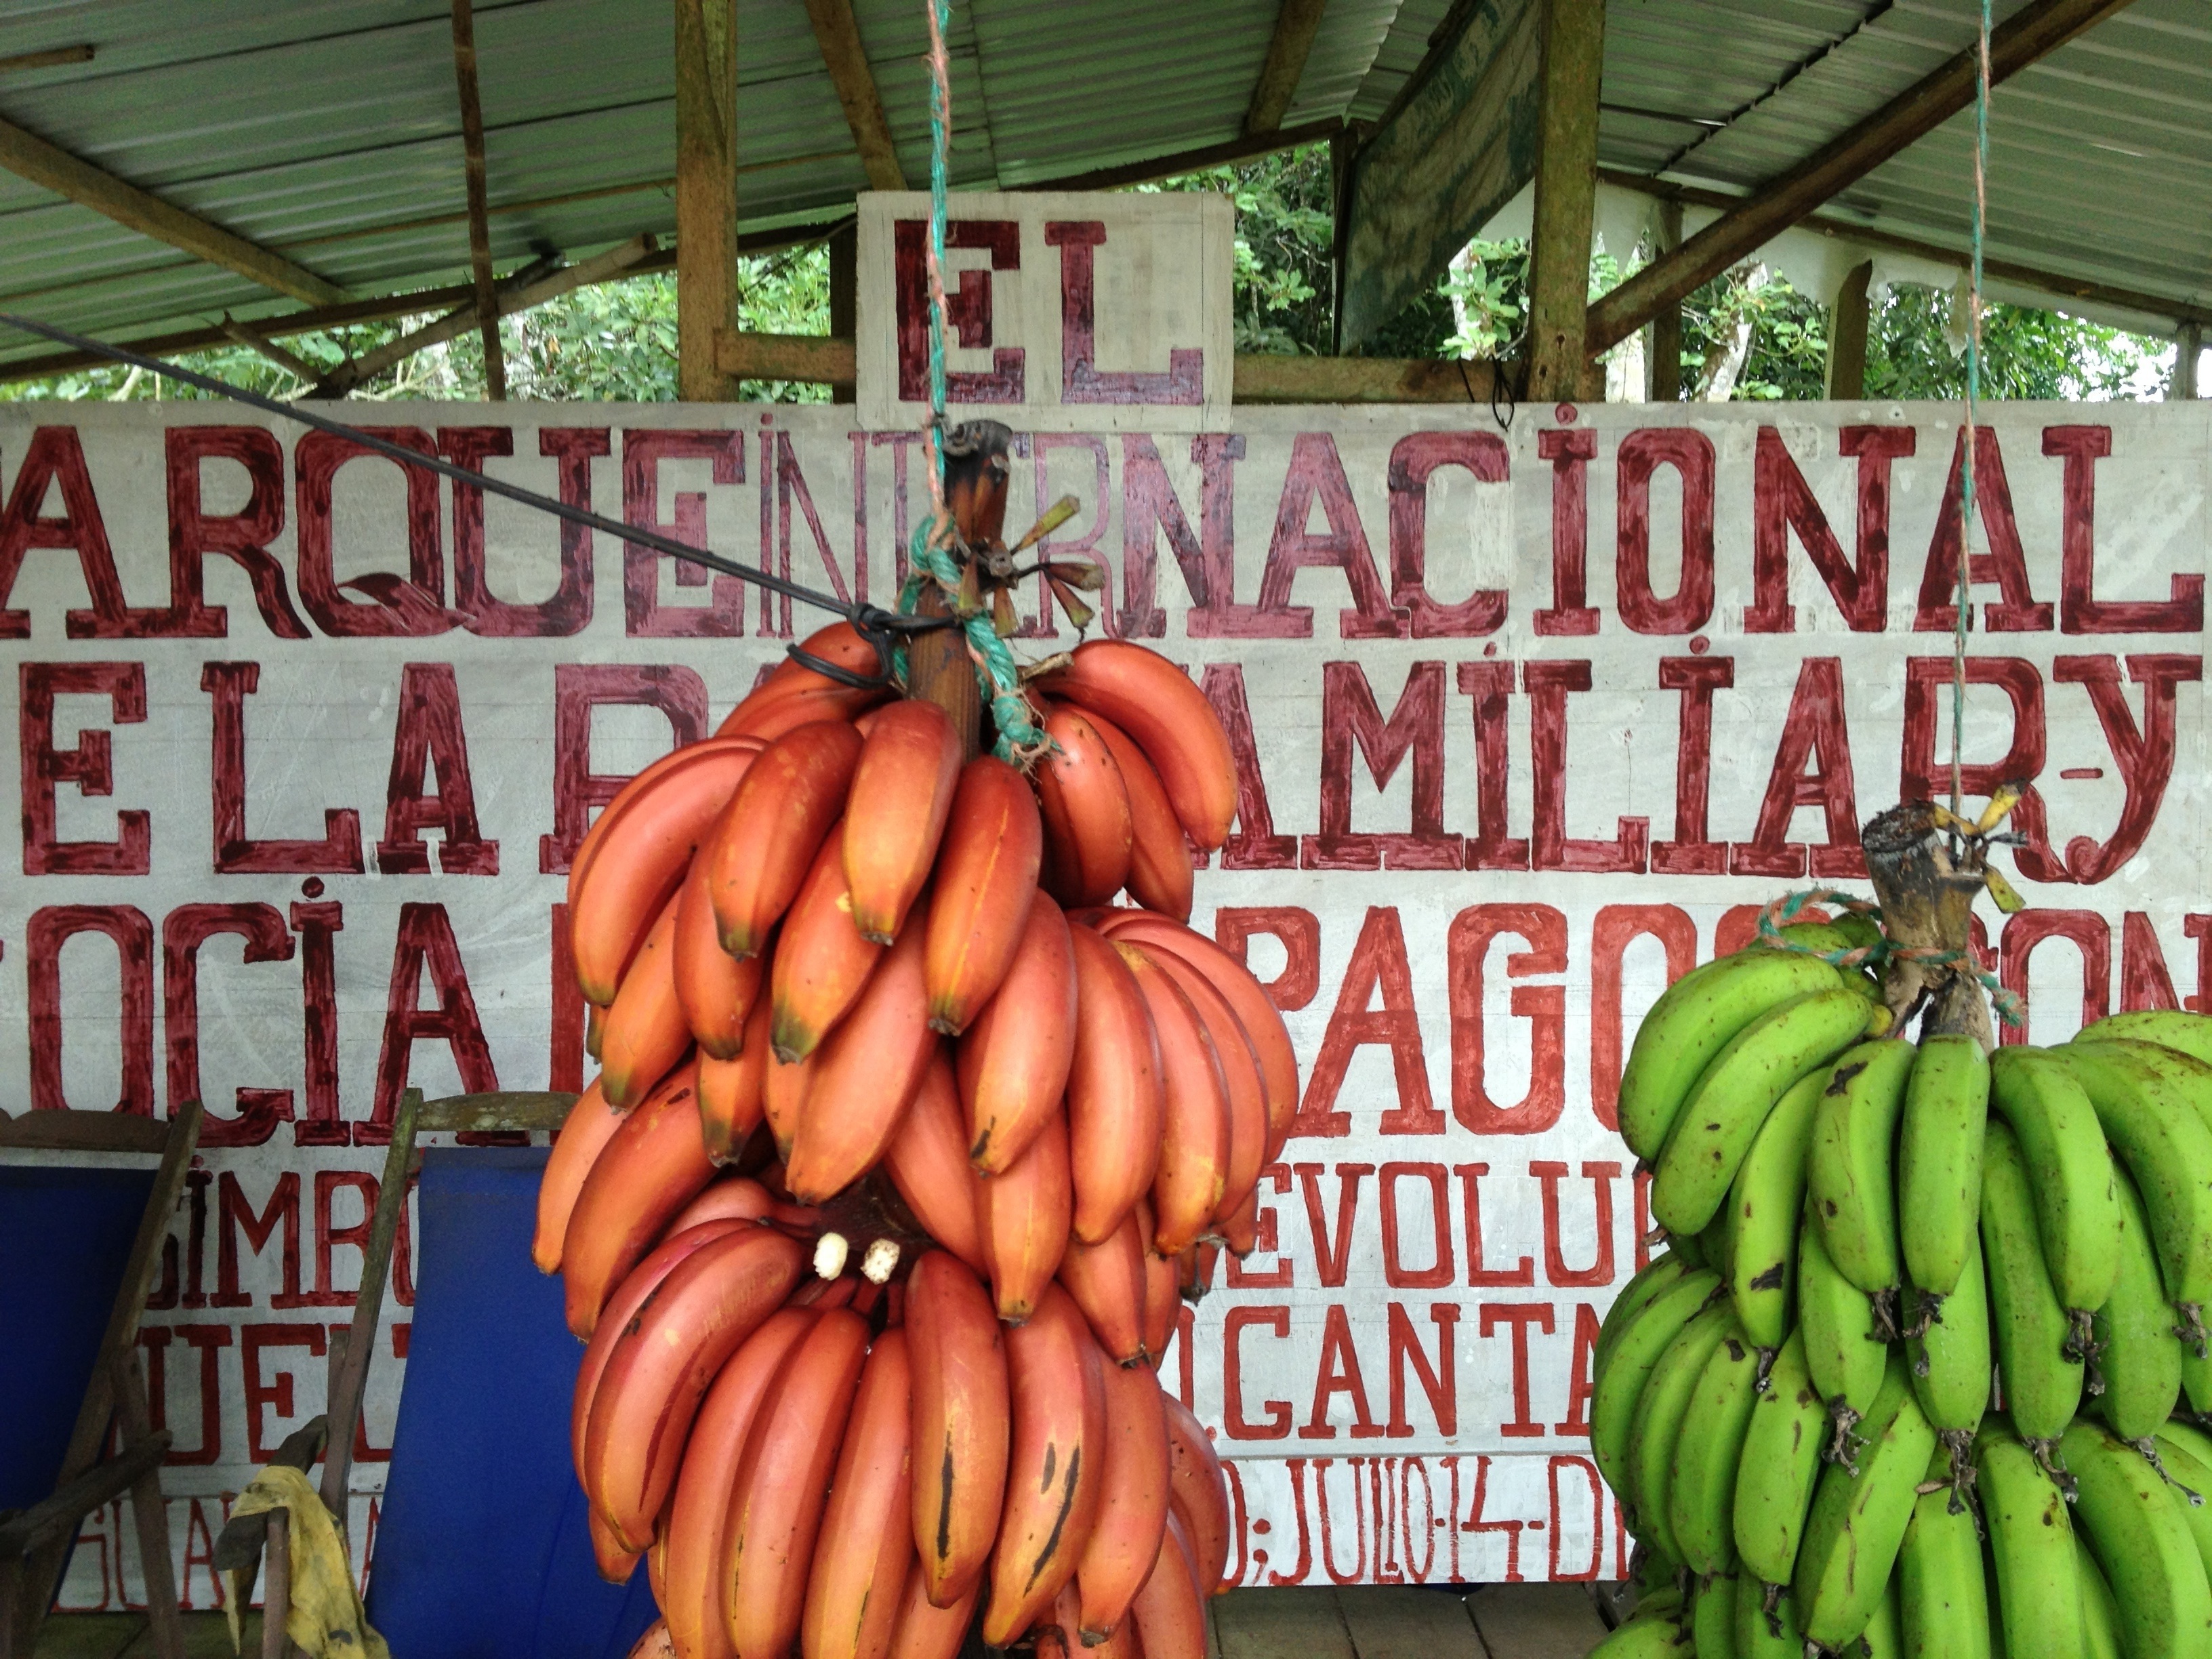
nature, bunch, fruit, sweet, ripe, sign, dish, food, produce, tropical, natural, market, hanging, agriculture, banana, tasty, spanish, galapagos, galapagos islands, handwritten, plantains, plentiful